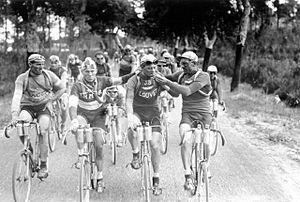
Le 21ᵉ Tour de France se tient du 19 juin au 17 juillet 1927. Il comporte 24 étapes sur une distance de 5 321 km.
Gustave Van Slembrouck, ou Gustaaf Van Slembrouck est un coureur cycliste belge. Professionnel de 1926 à 1935, il a notamment remporté quatre étapes du Tour de France.